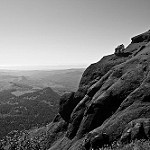
Label: B & W